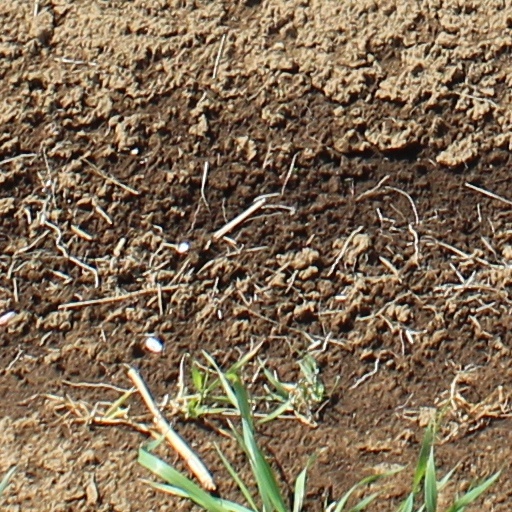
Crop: wheat